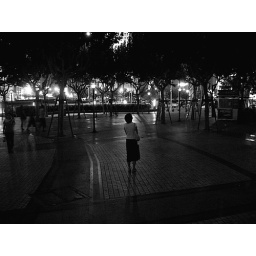
My cousin standing on a Pudong sidewalk in Shanghai, China, looking up at Jin mao Tower.